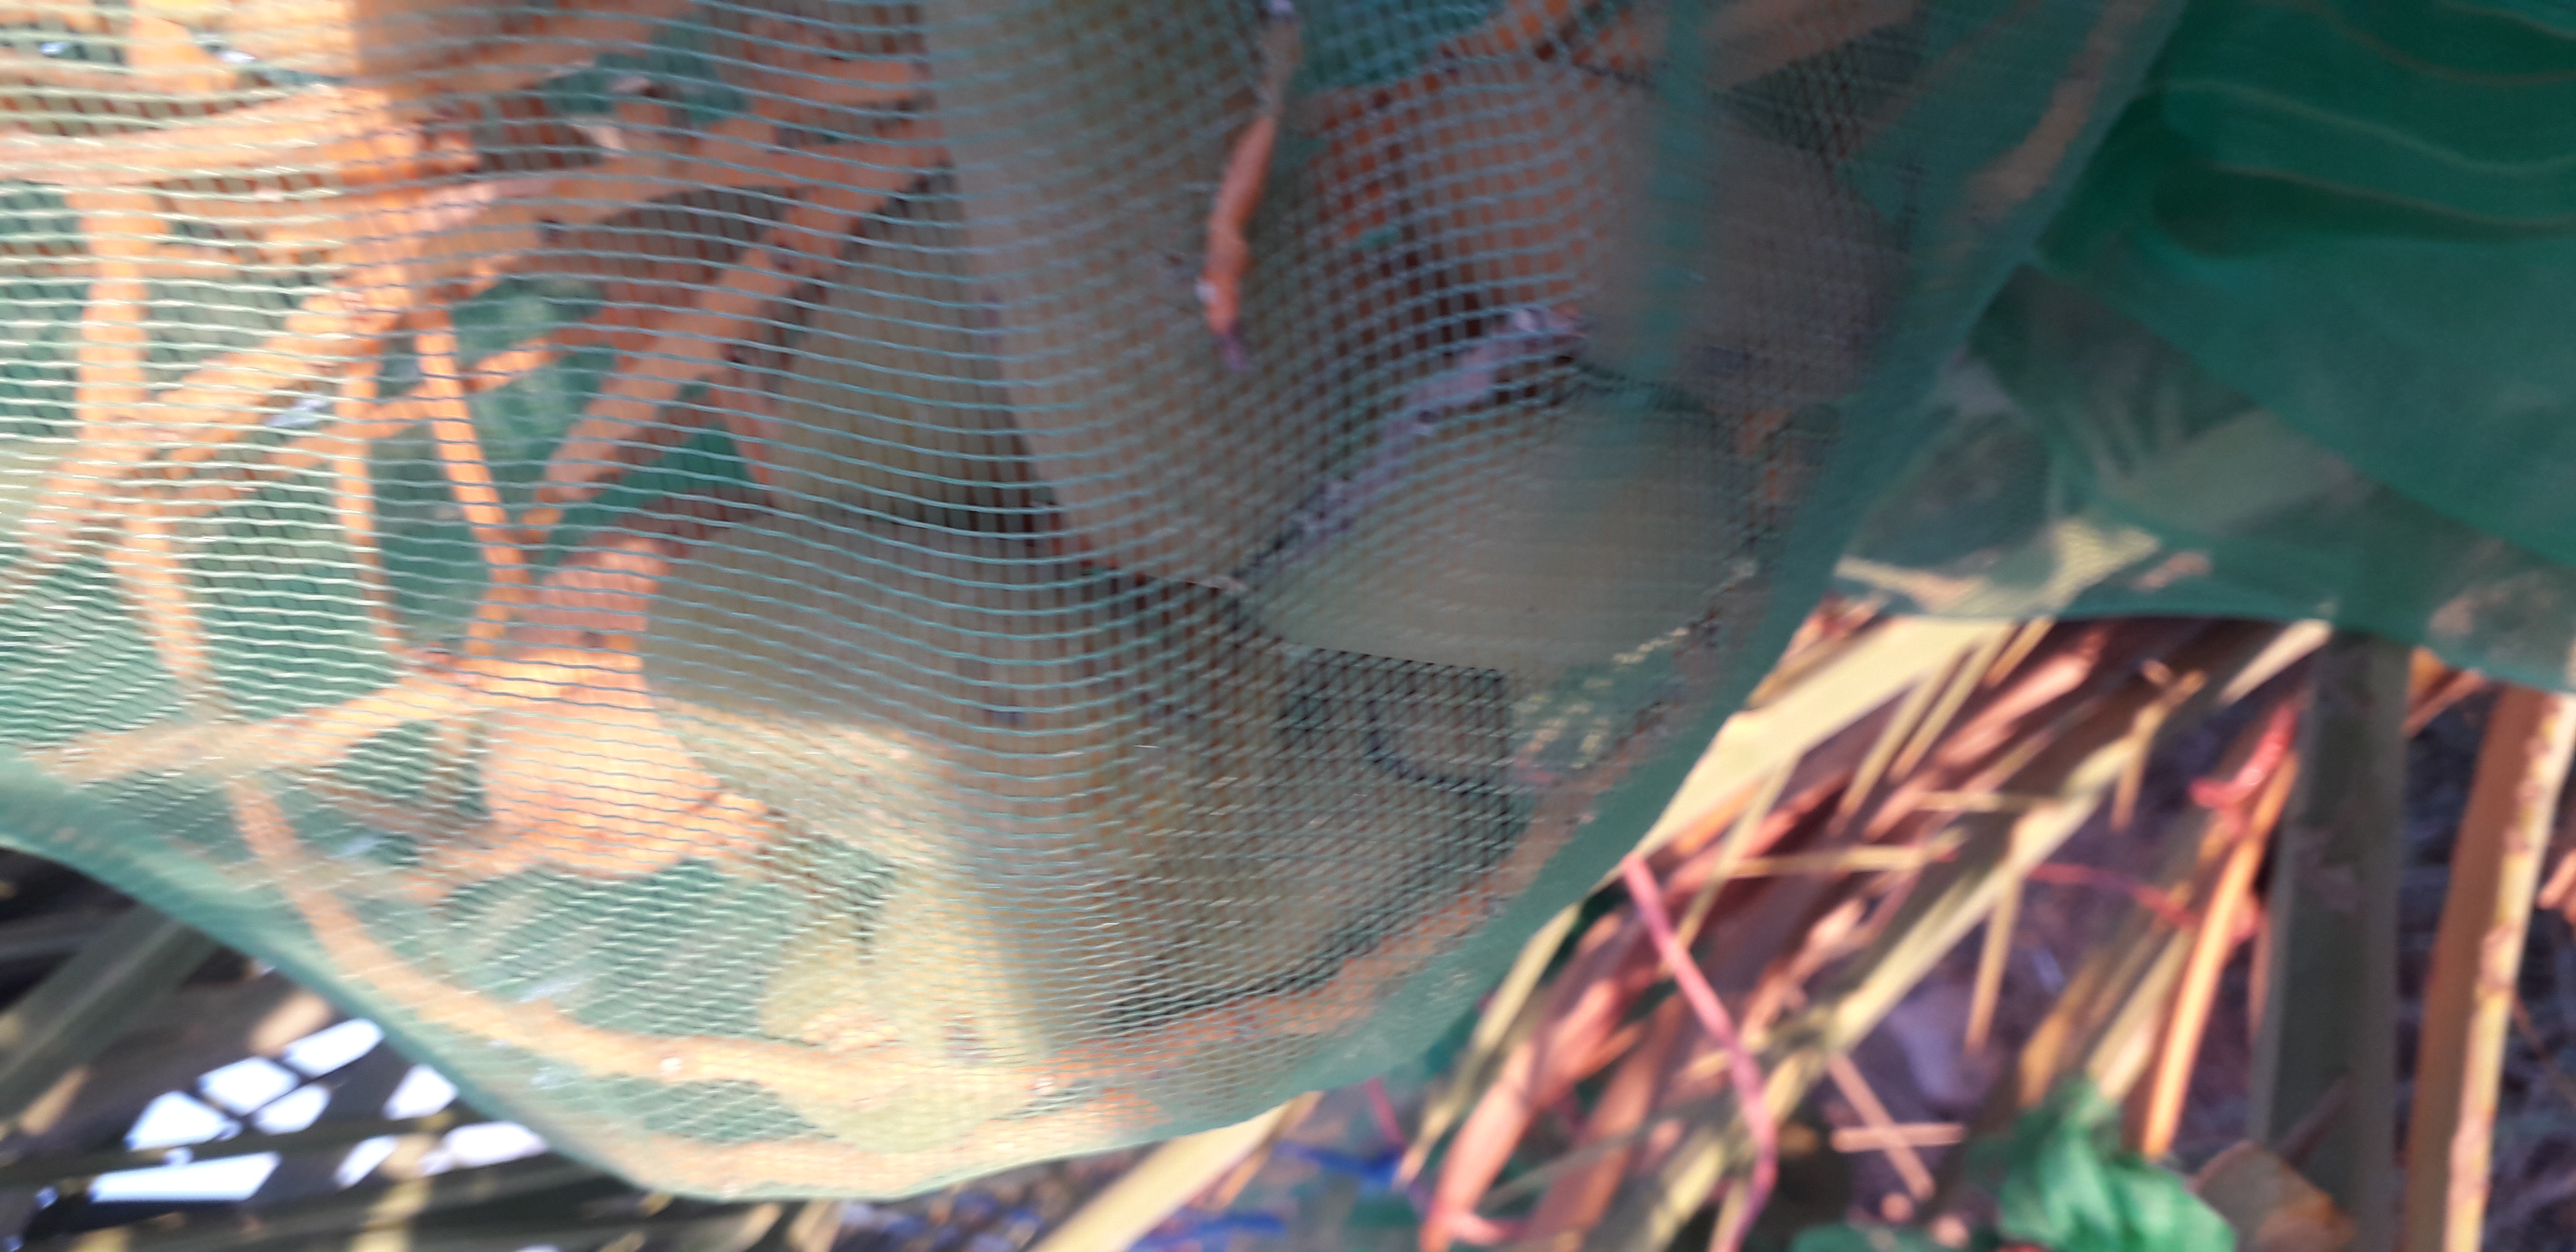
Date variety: Boumajhoul